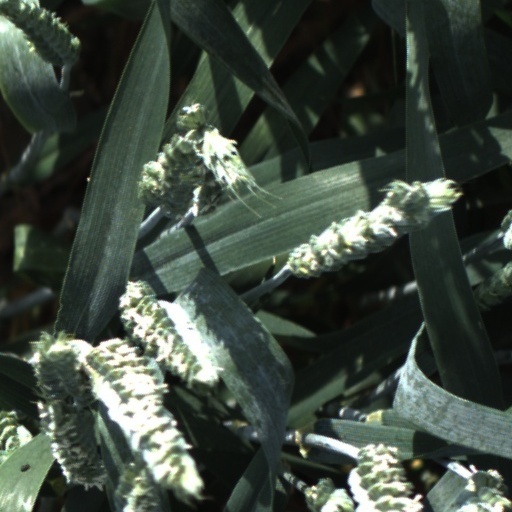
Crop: wheat